Xu Binshu

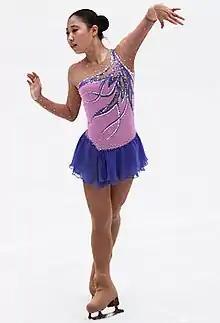
Xu Binshu at the 2009 Cup of China

Xu Binshu (born July 28, 1988, in Changchun, Jilin) is a Chinese former competitive figure skater. She is the 2004 & 2006 Chinese national champion. She won the bronze medal at the 2007 Asian Winter Games.